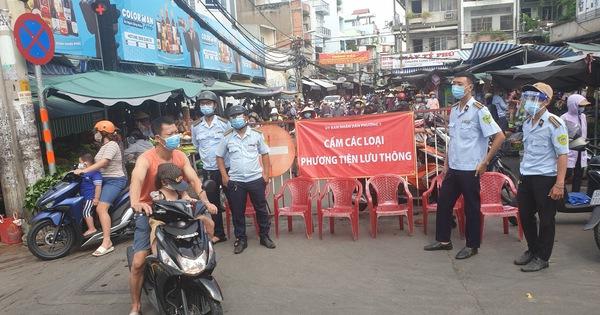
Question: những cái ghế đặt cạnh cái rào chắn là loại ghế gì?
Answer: đó là ghế dựa làm bằng nhựa